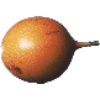
Label: Granadilla 1